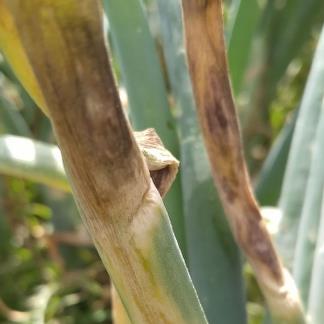
Crop: Onion
Condition: alternaria-d